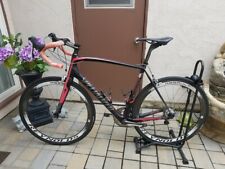
Vehicle type: Bikes